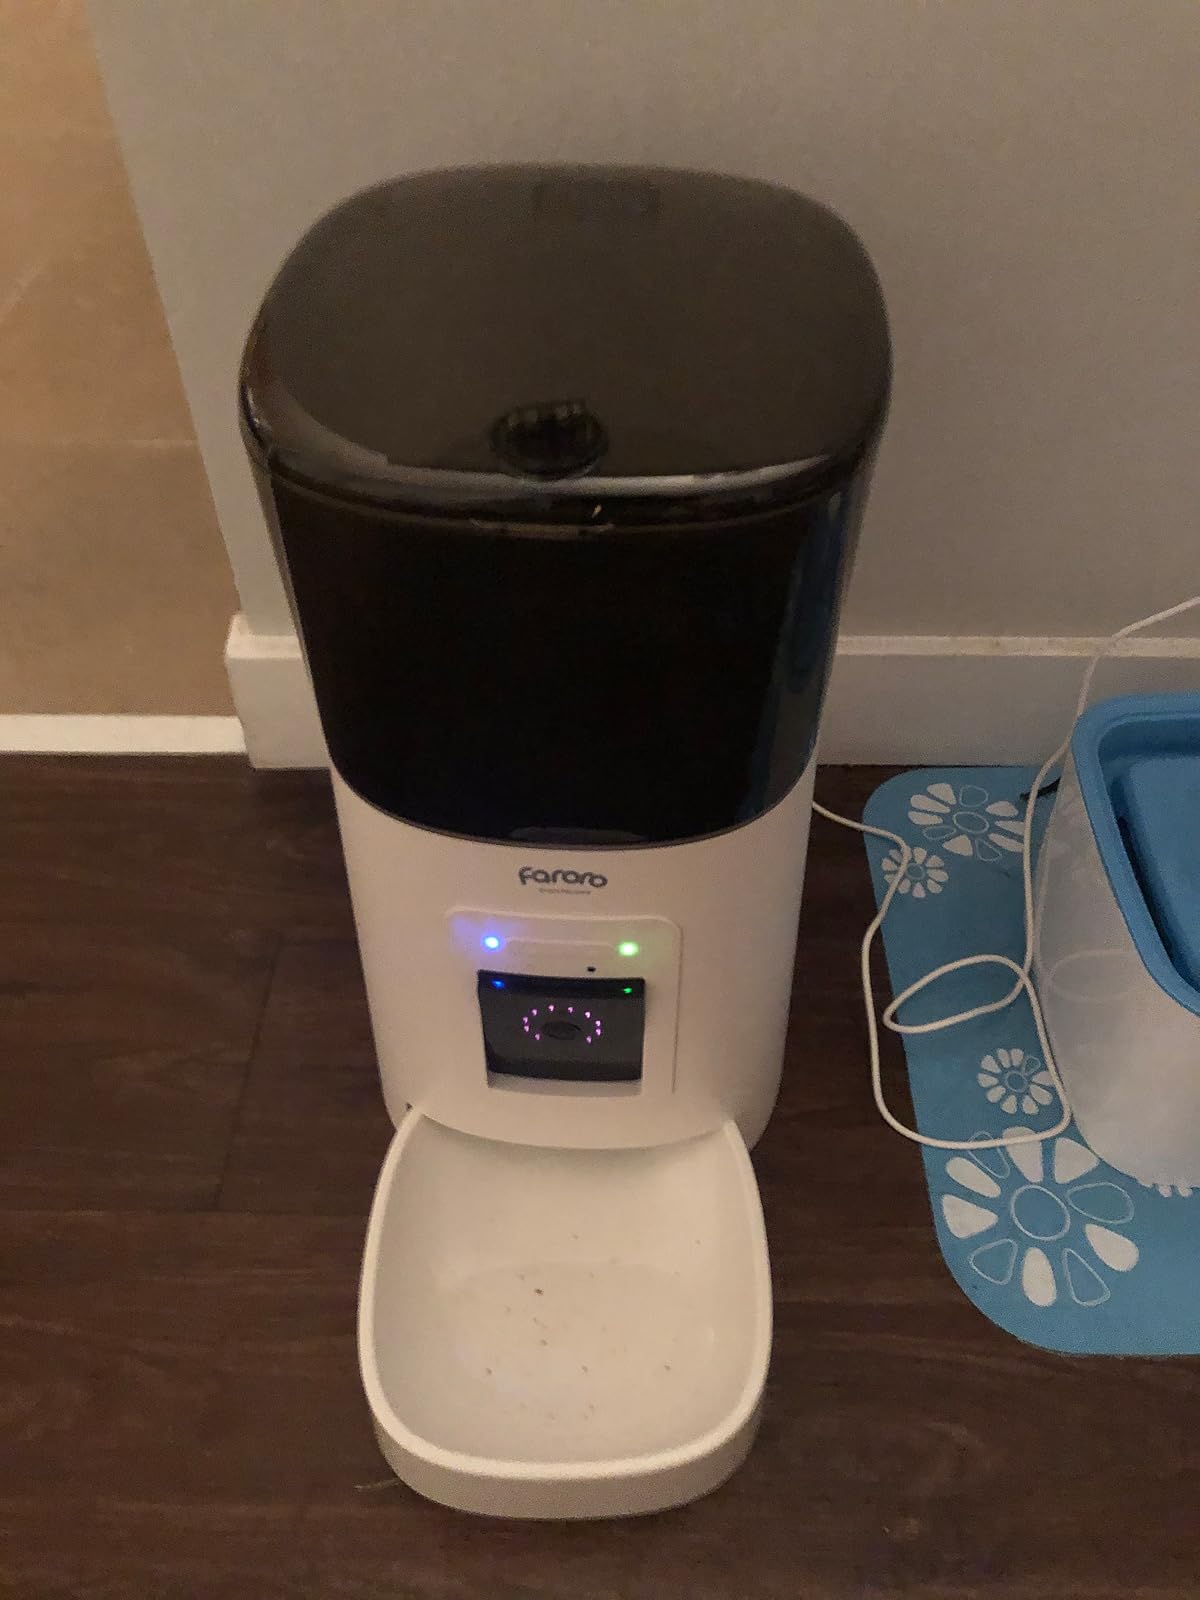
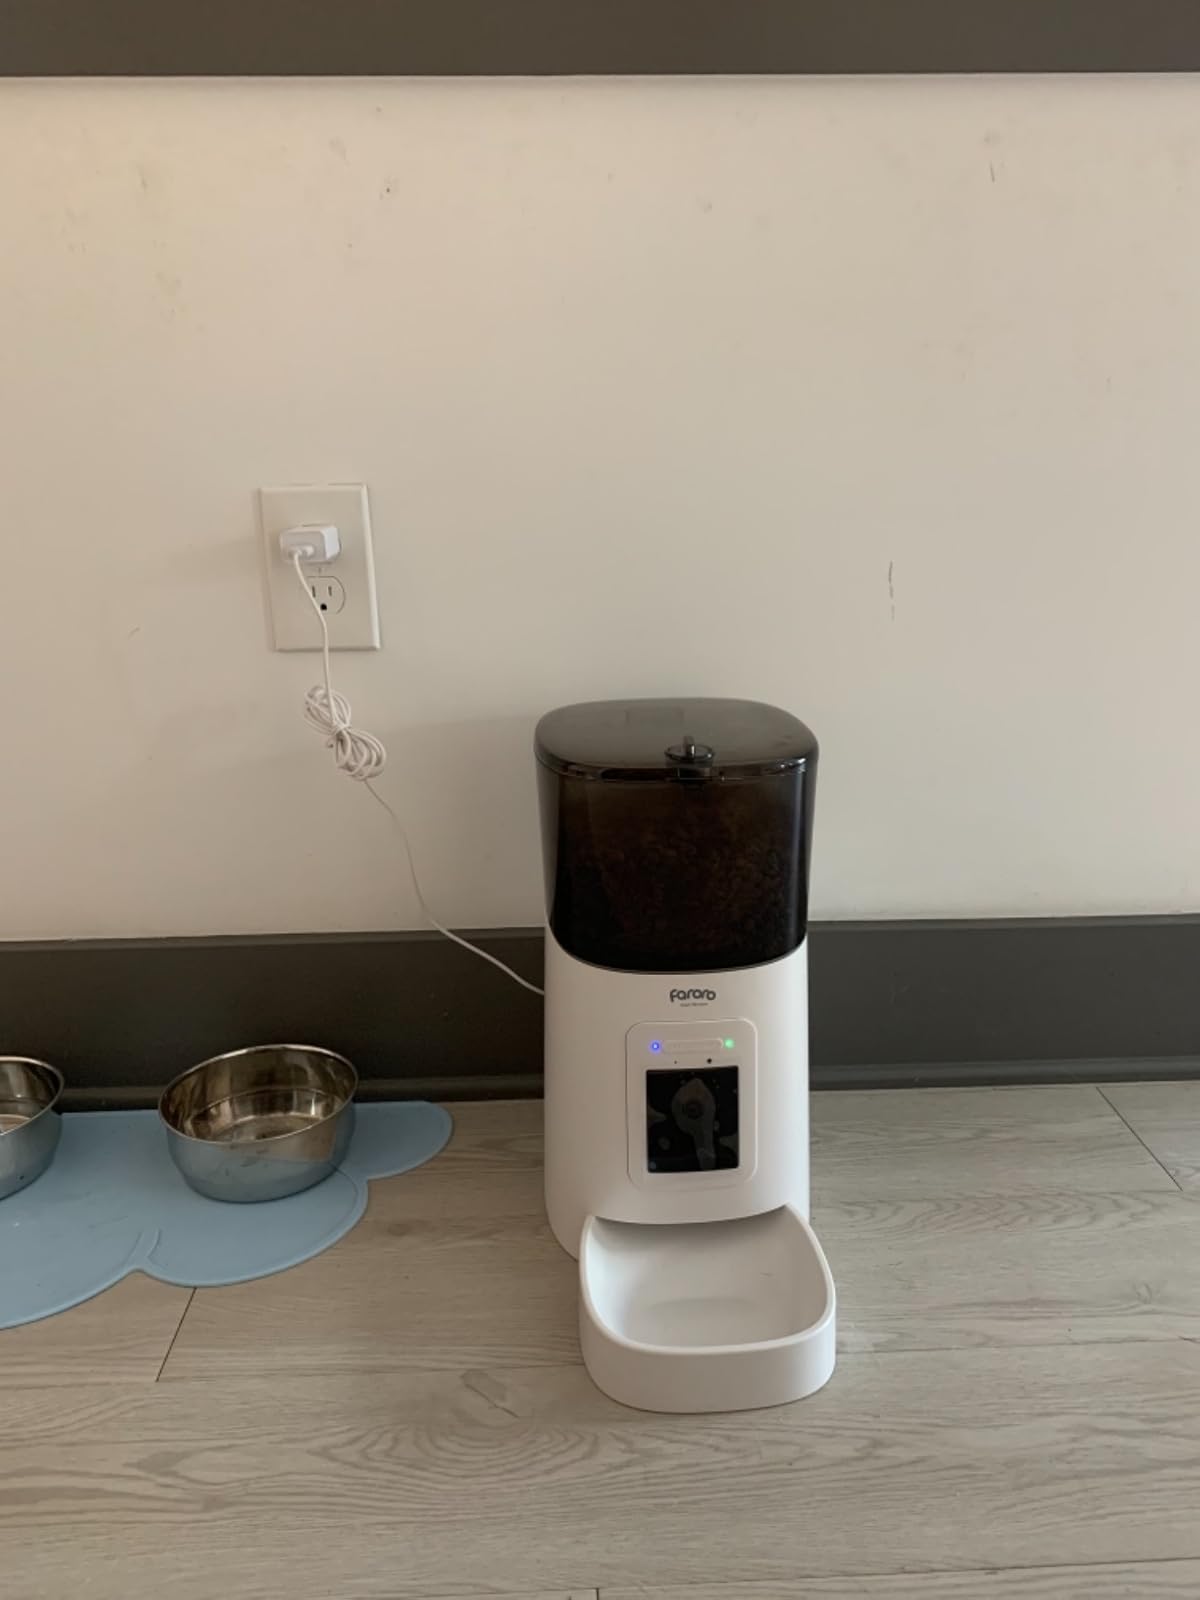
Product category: items_feeder
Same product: yes